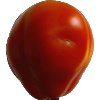
Label: Tomato 1